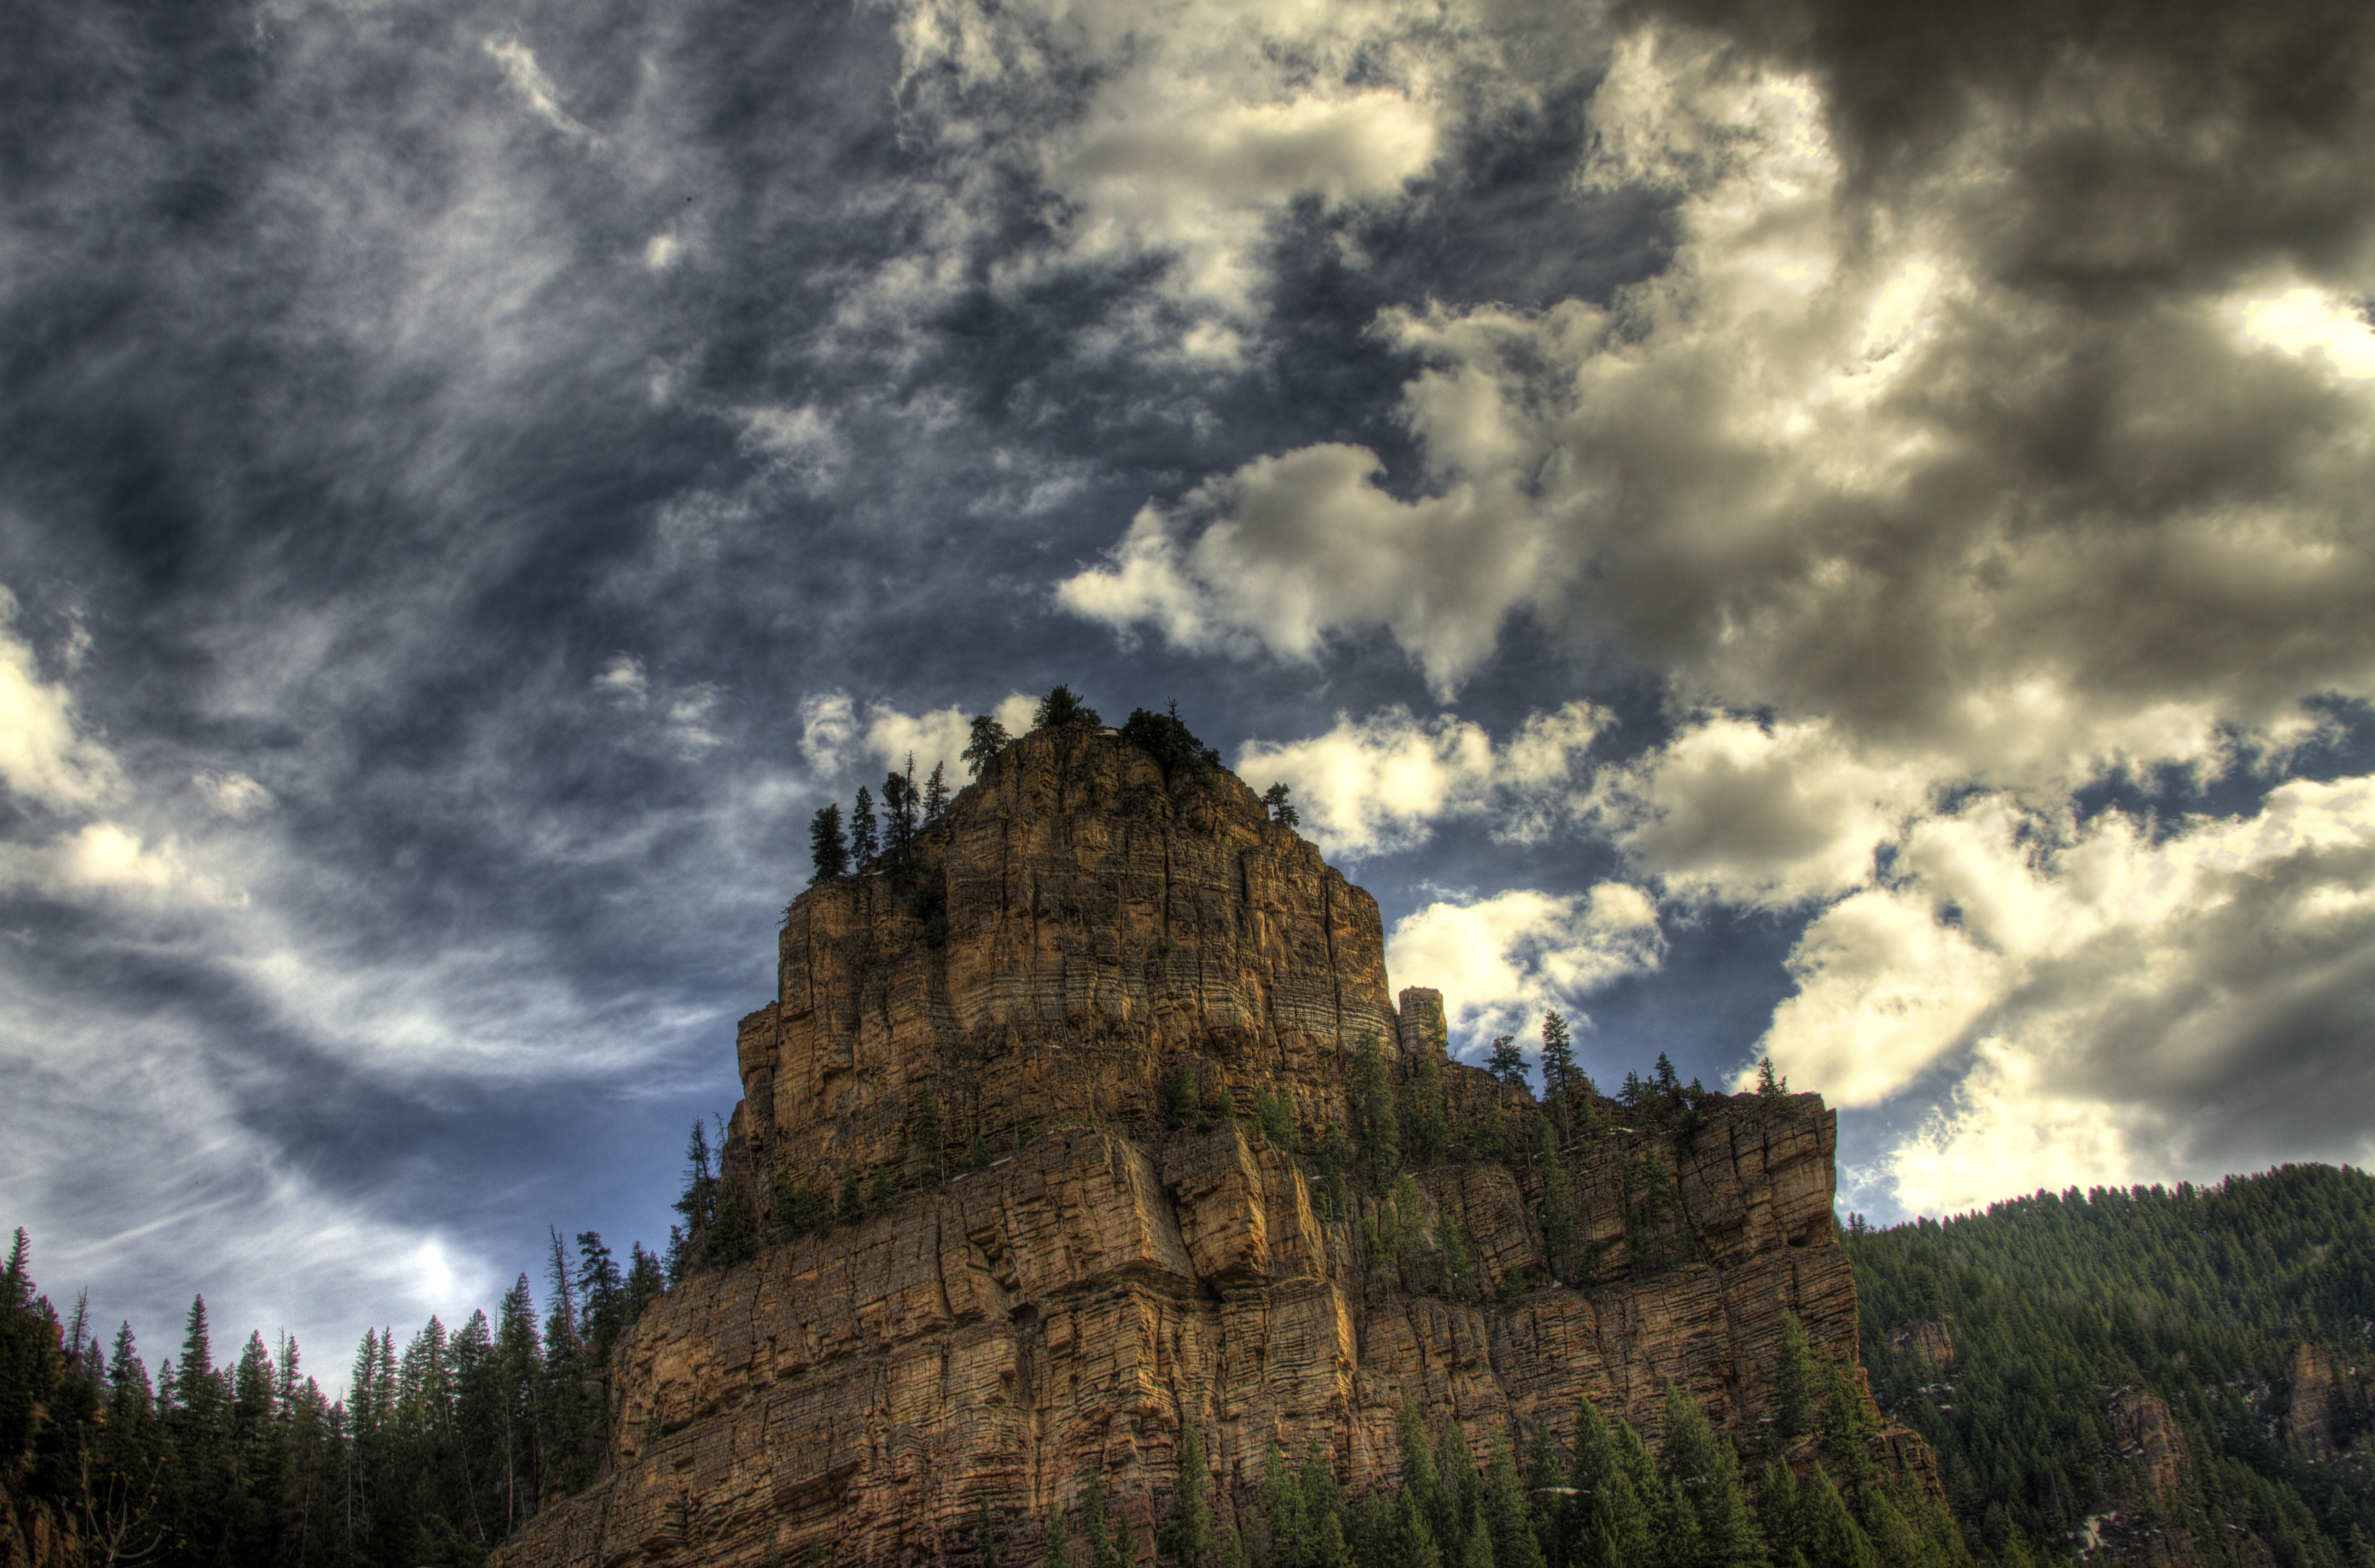
landscape, tree, nature, rock, mountain, cloud, sky, sunset, sunlight, hill, mountain range, canon, canyon, colorful, hdr, clouds, colorado, cool, mountains, canon7d, 7d, dramatic, tonemapped, rural area, meteorological phenomenon, mountainous landforms